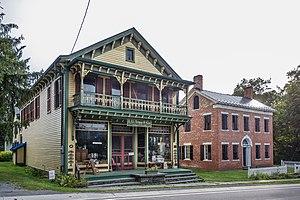
Durham est une ville du comté de Greene, situé dans l'État de New York, aux États-Unis.